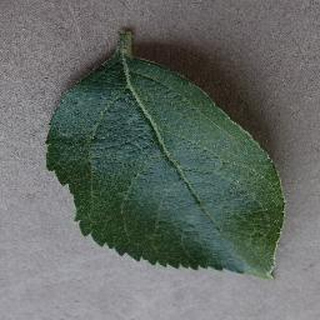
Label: healthy_apple